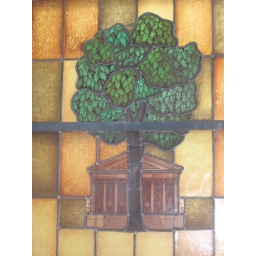
Stained glass depiction of the oak tree in Gernika.